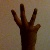
The image shows a hand gesture representing the number 6 in Indian Sign Language.